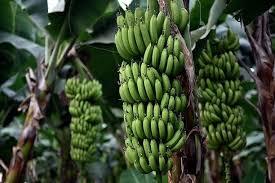
Hapo kuna mikono tatu ama zaidi ya ndizi. Hizo ndizi ikikatwa na kupelekwa soko huwa inauzwanga moja moja na pengine wanauza na kilo kilo, unapata faida migi zaidi.